Andreas Embirikos

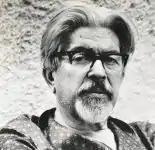
Andreas Embirikos

His poetry can be defined by two major tendencies. On the one hand, he was one of the major representatives of surrealism in Greece. His first poetic collection, Ipsikaminos (i.e. blast furnace), was a heretic book, characterized by the lack of the punctuation and the peculiarity of the language. As the poet himself admitted it was precisely the originality and extravagance of his work that contributed to his relative commercial success.